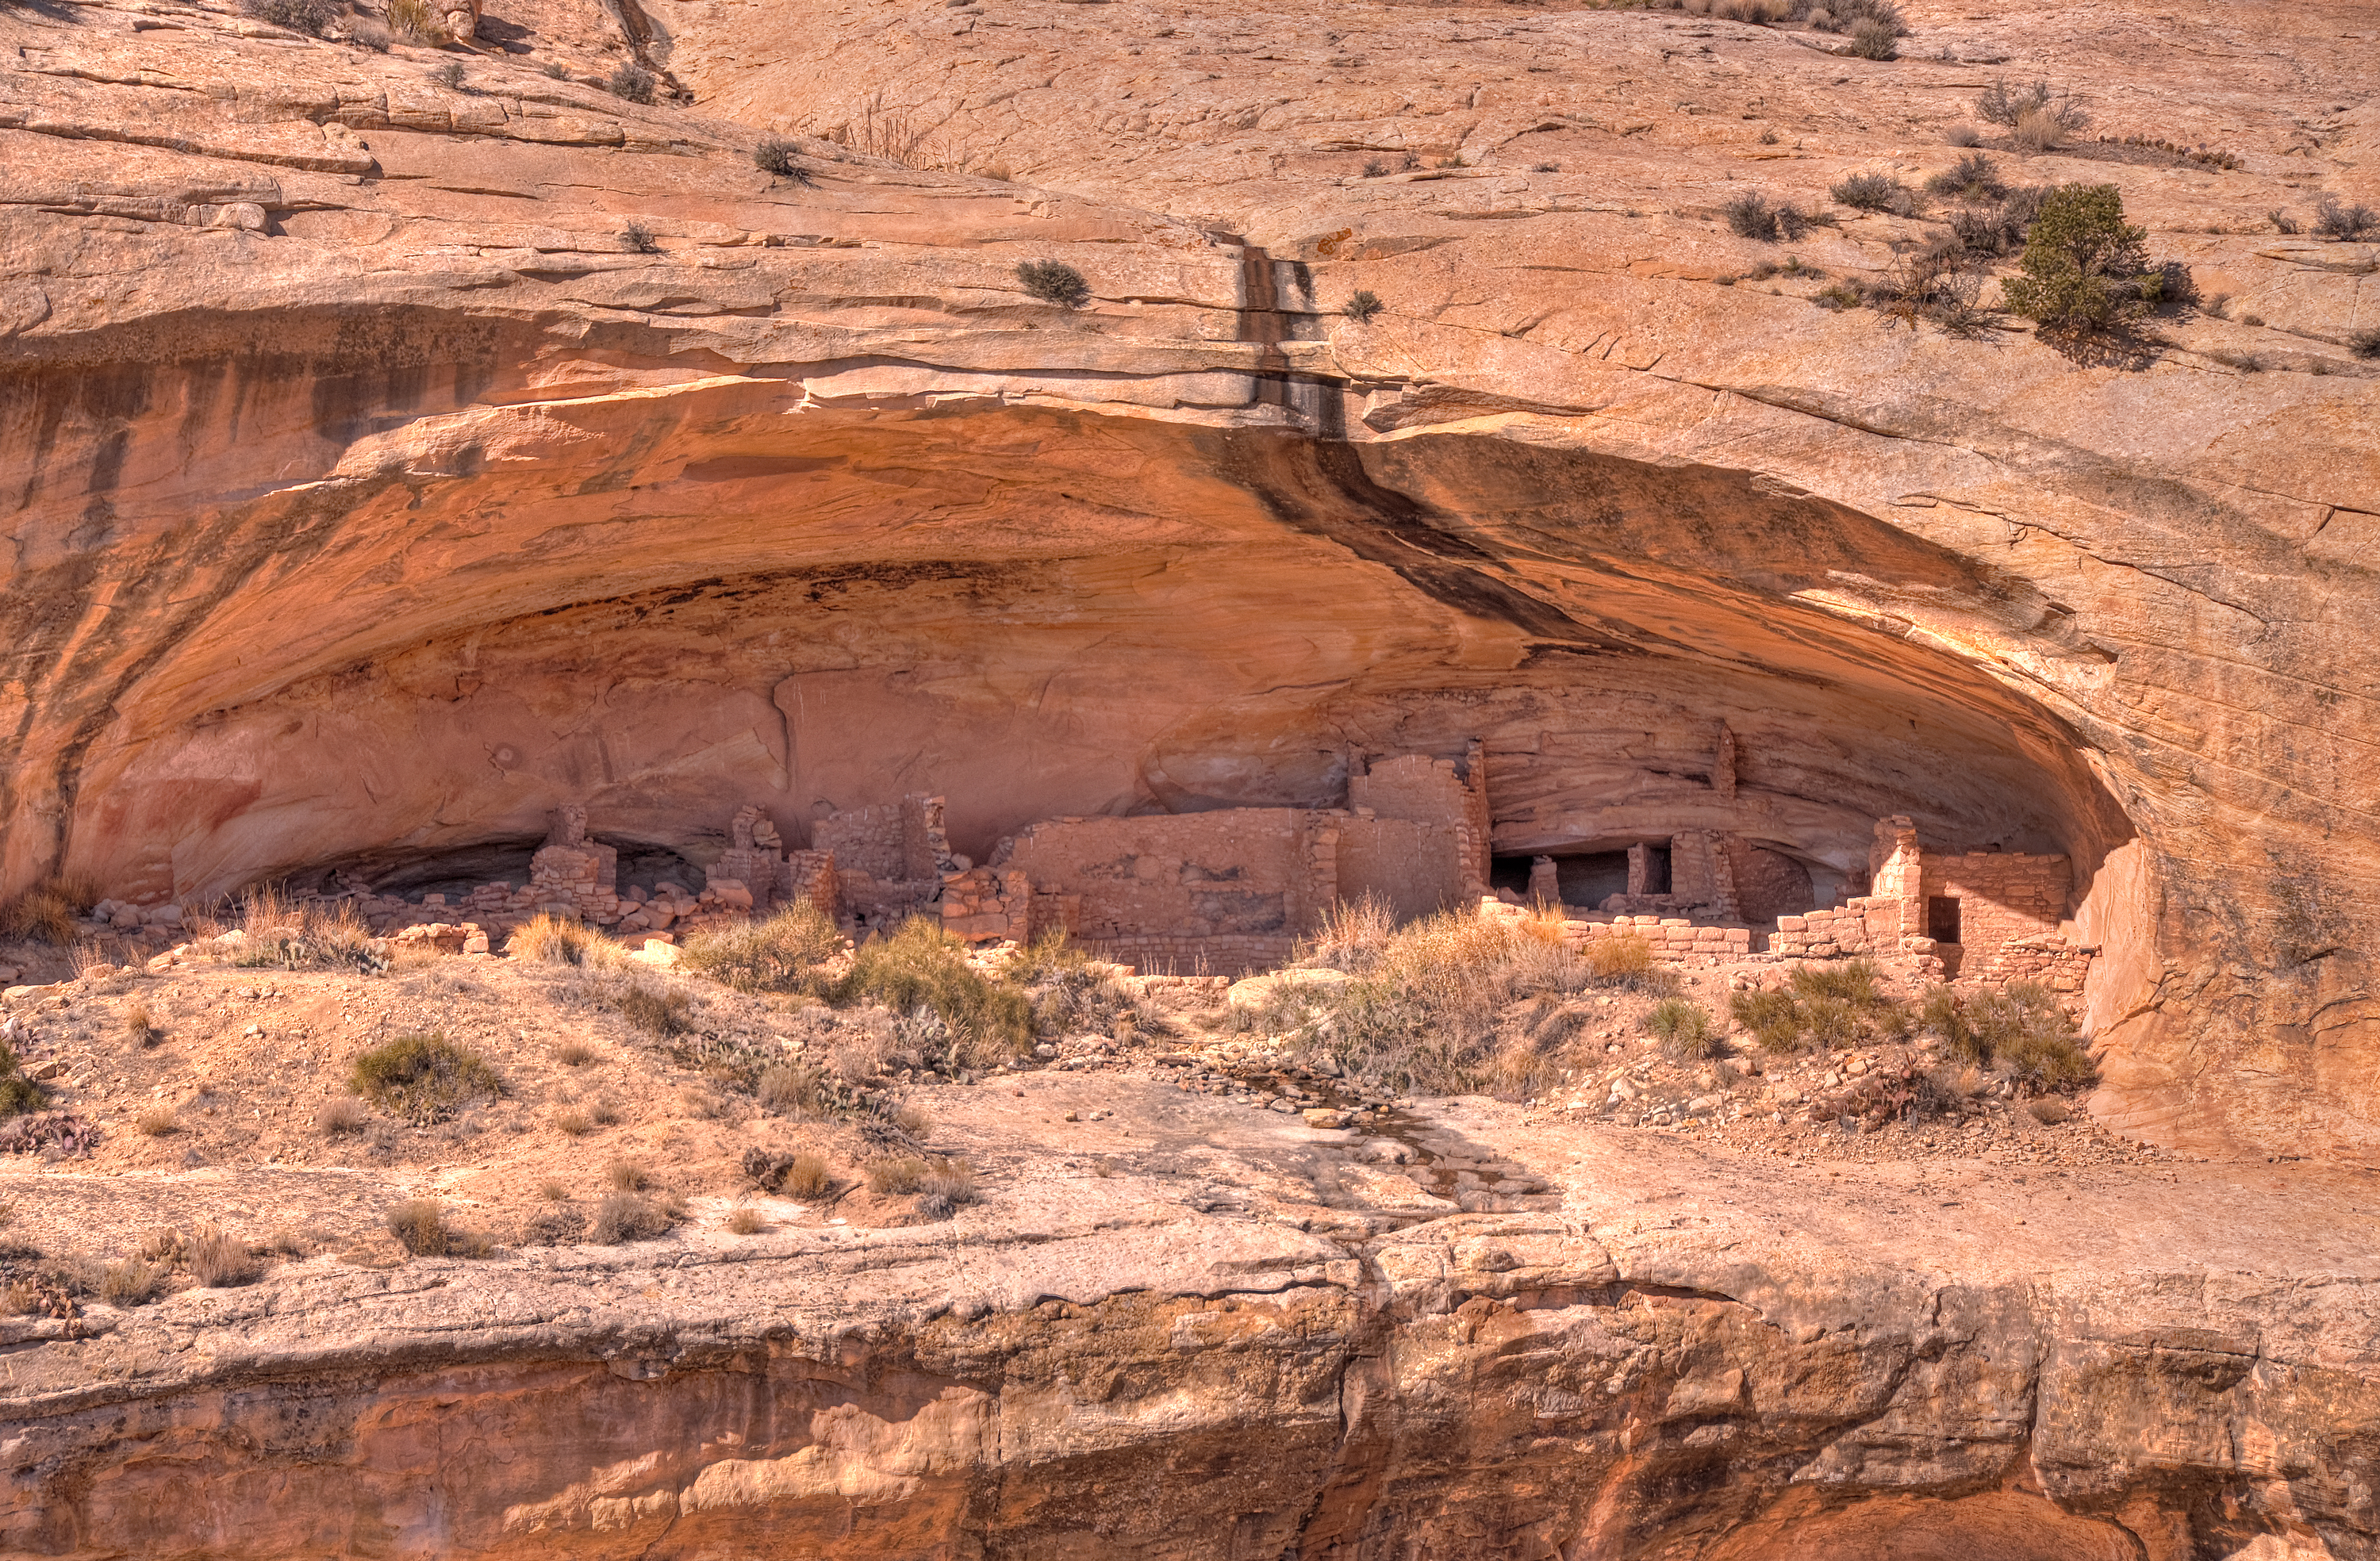
landscape, rock, valley, formation, arch, soil, canyon, material, geology, ruins, badlands, plateau, wadi, butte, butlerruins, landform, cliff dwelling, ancient history, natural environment, geographical feature